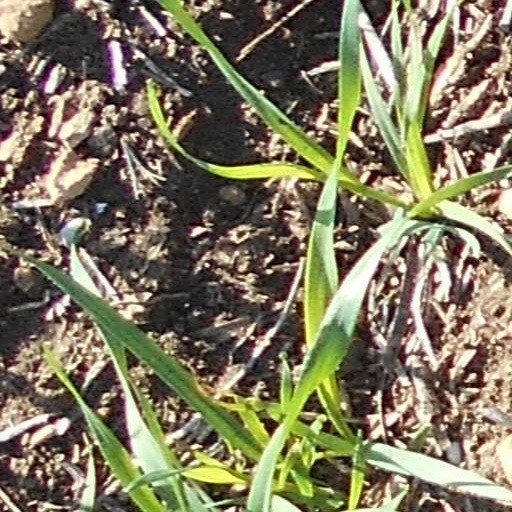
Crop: wheat